Dance with Me Now!

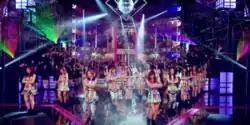
A distance shot of E-girls performing "Dance with Me Now!" in a night club, surrounded by on-goers. The dance sequence was heavily praised by critics.

An accompanying music video was directed by Ayano Seki and released on December 31, 2015 via YouTube. In preparation of the video, E-girls wanted to make it their best video in terms of choreography and dancing. According to member Ami Nakashima, she stated that dance was probably their "best dancing in history." The singer also believed that the choreography takes more attention than the song itself. The visual also marks a return to member and vocalist Yuzuna Takebe, whom was removed from the E-girls liner early in January 2015 to undergo further "training" in the yet-to-debut group Bunnies; their management re-added her to the unit, but was placed as a performer because of scheduling issues with "Dance with Me Now!". Additionally, the video marks the final appearance of E-girls member Erie Abe, whom changed her position as a vocalist/performer to disc jockey; in the video, she performs as a DJ.